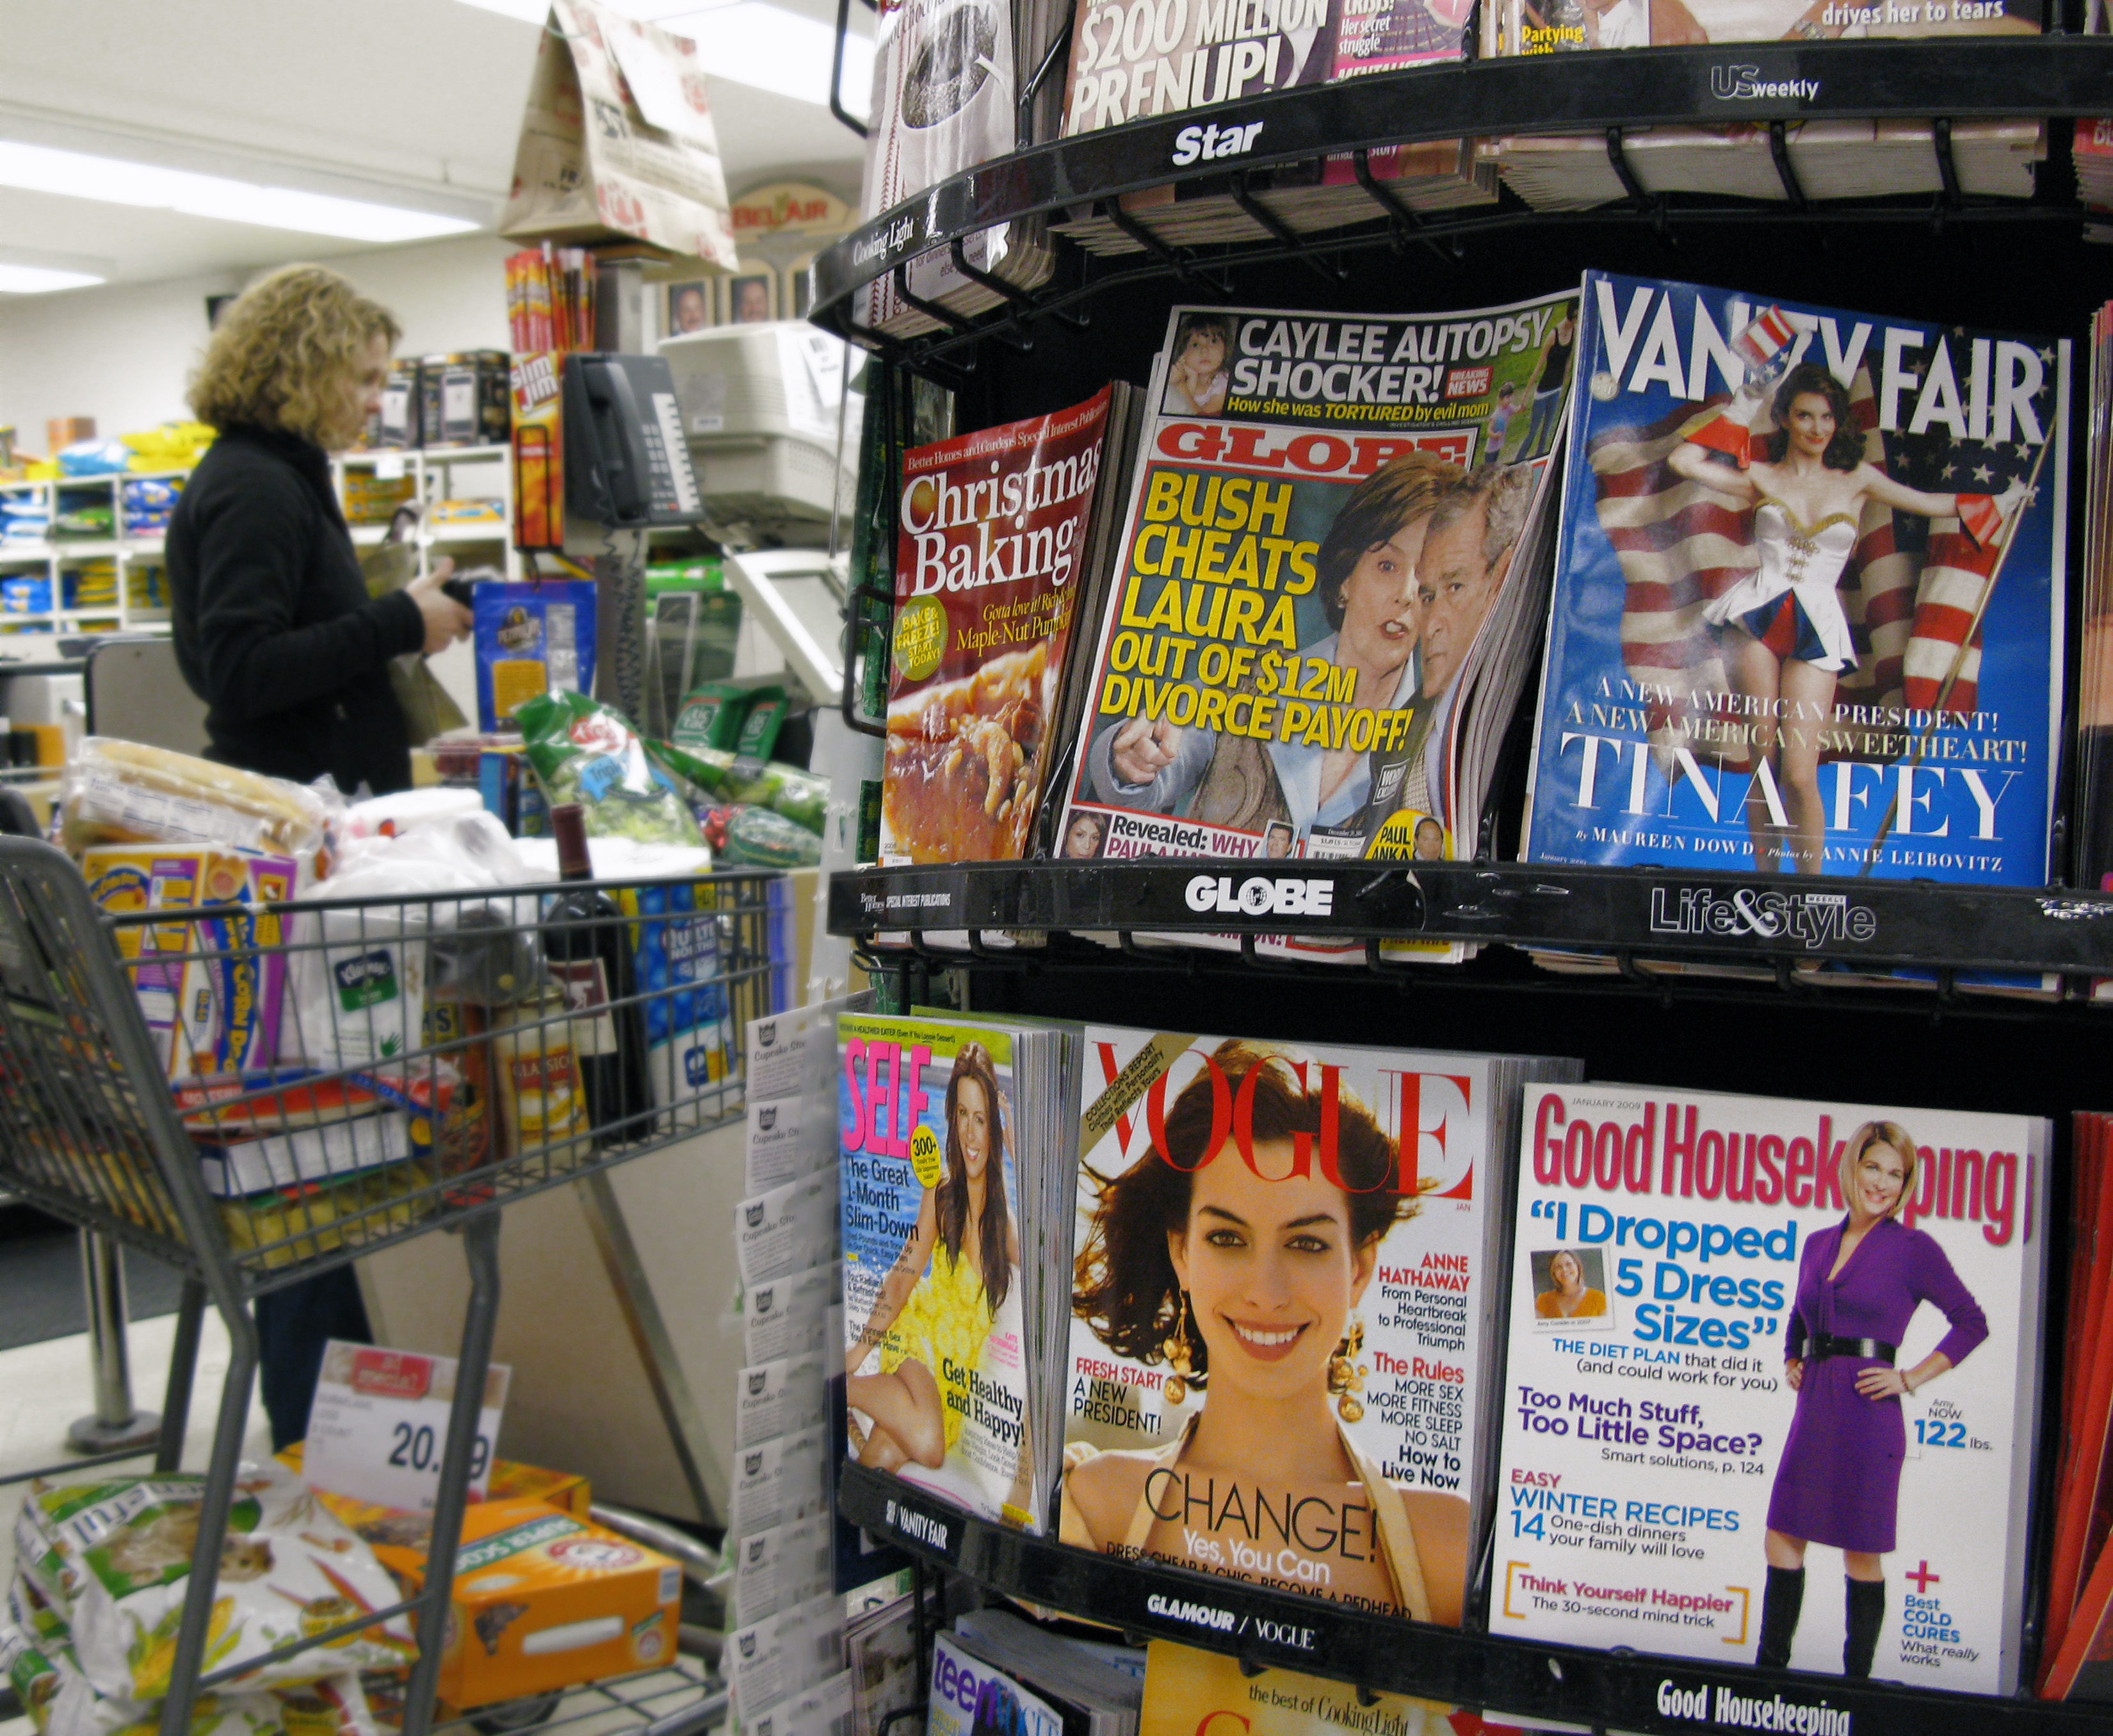
toy, supermarket, comics, retail, sacramento